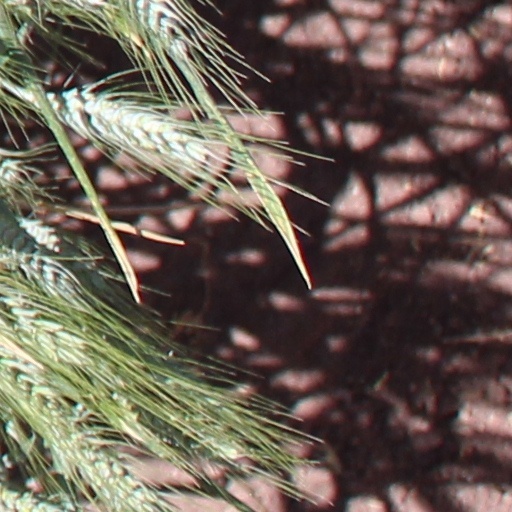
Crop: wheat